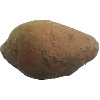
Label: potato_sweet